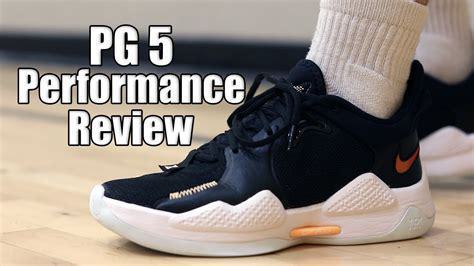
Brand: Nike
Model: Pg 5